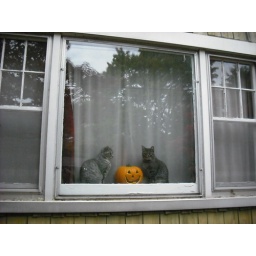
Halloween cats pumpkin jack o'lantern sitting in window